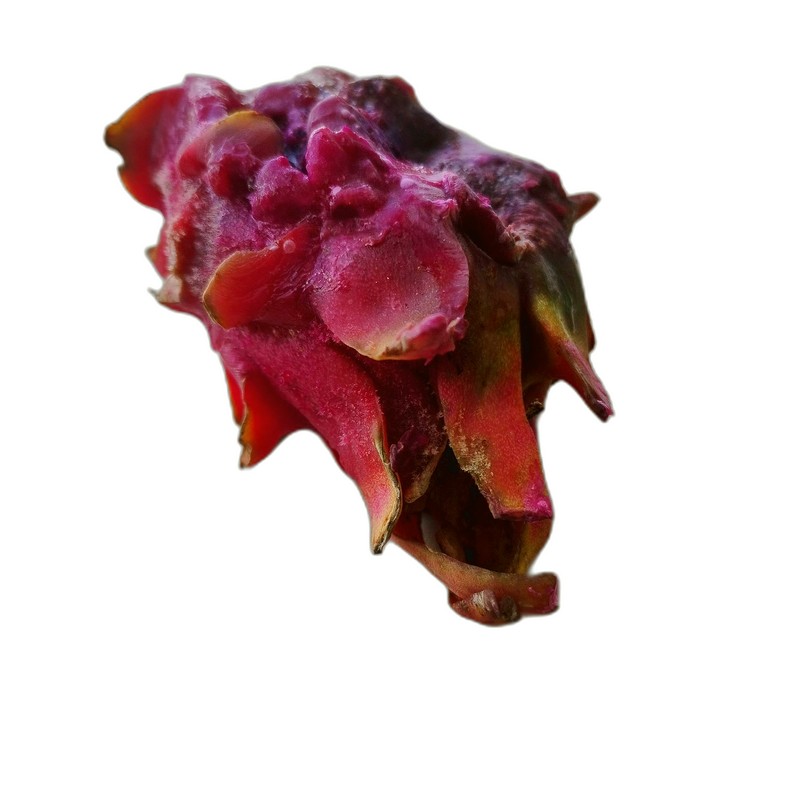
Label: Defect Dragon Fruit